Pakol

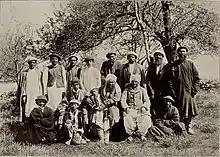
Chitrali villagers pictured wearing pakols in 1912.

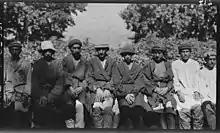

The origins of the pakol is disputed. Some authors have compared this typical headgear to the kausia worn by the ancient Macedonians, attempting to link the pakol to the Indian campaigns of Alexander the Great in the late fourth century BC. The kausia is known to have been worn in the Greco-Bactrian and Indo-Greek kingdoms in the ensuing centuries. However, according to others the pakol has no historical links with the kausia.